Marvell Wynne (soccer)

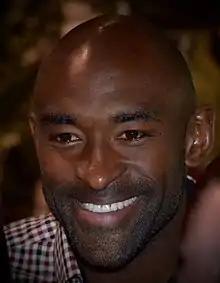
Wynne in 2015

Marvell Wynne II (born May 8, 1986) is an American former soccer player. He was a starting defender on the Colorado Rapids' 2010 MLS Cup Championship team and the 2008 United States Olympic soccer team, and made several appearances for the U.S. men's national team.